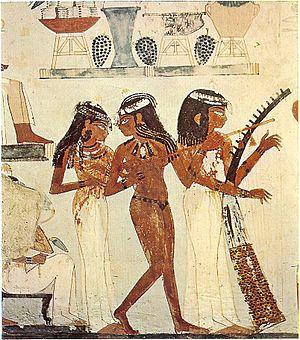
Une femme artiste — une artiste — est une expression qui renvoie à un fait sociologique relativement récent.